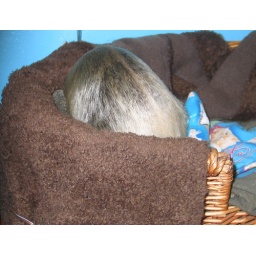
Sleeping in the cat bed